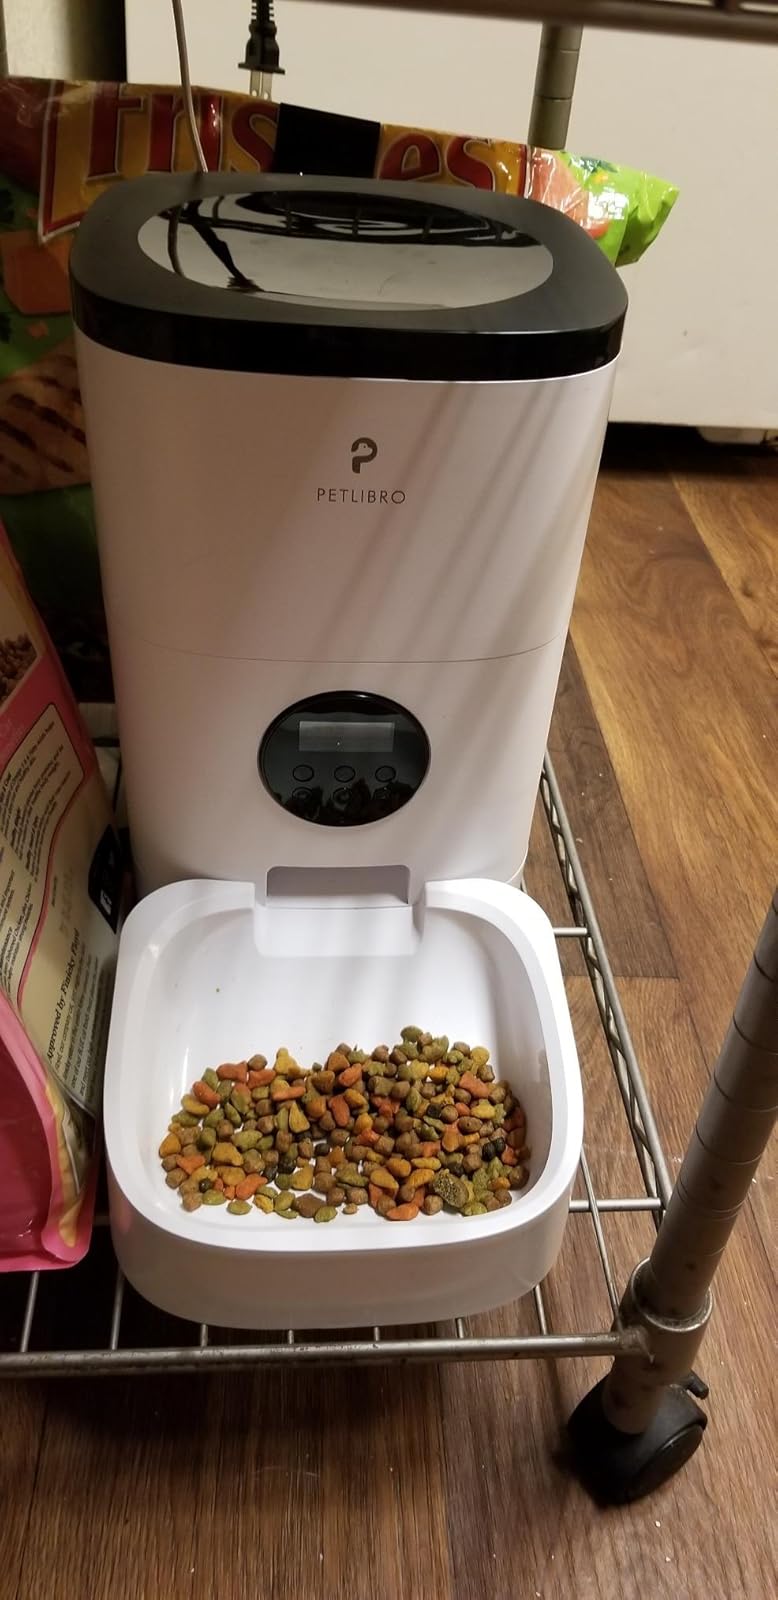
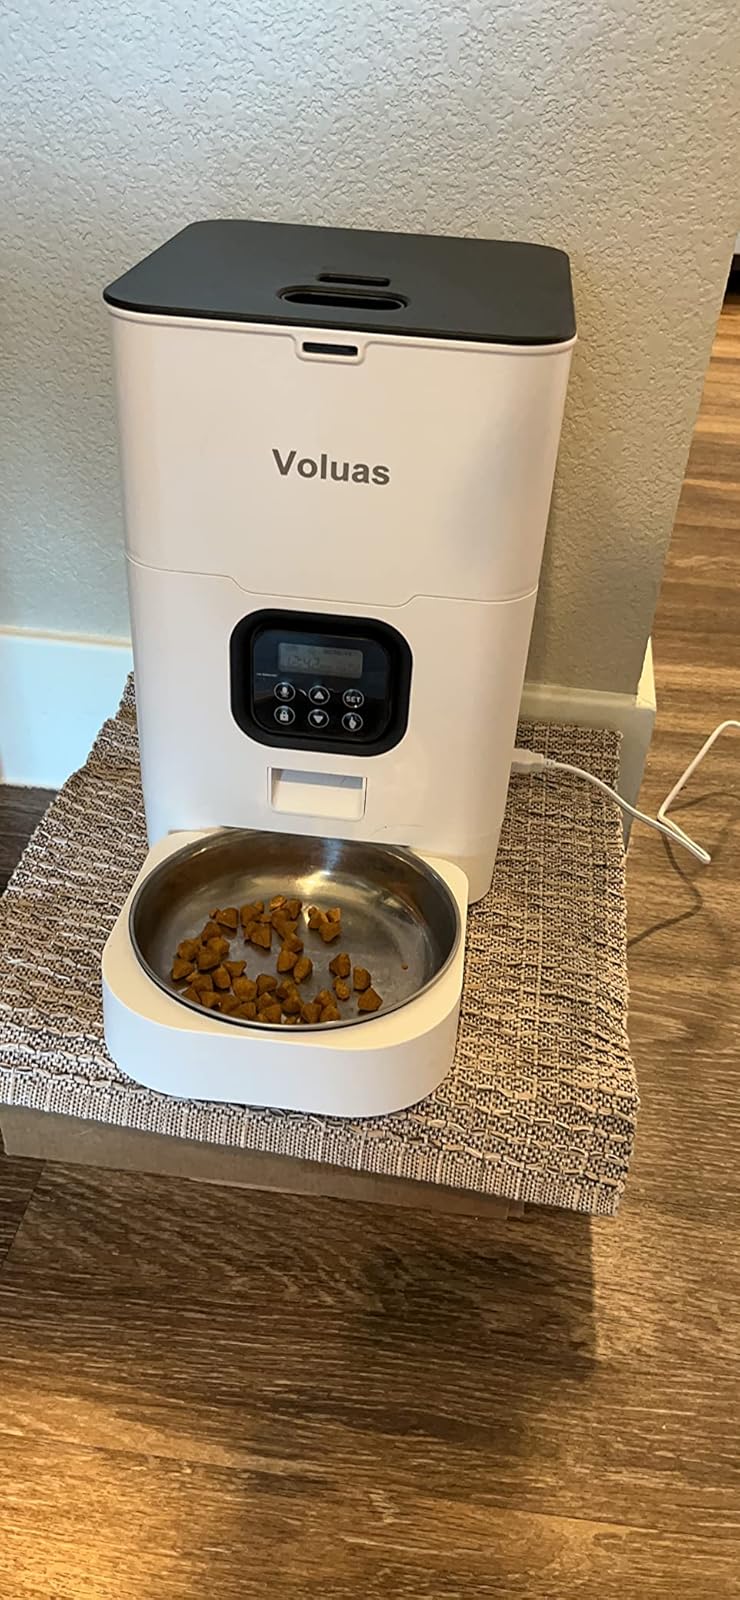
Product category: items_feeder
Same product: no